Dhanauri, Kaithal

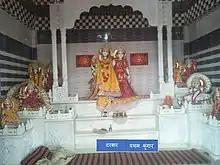
राधा कृष्ण

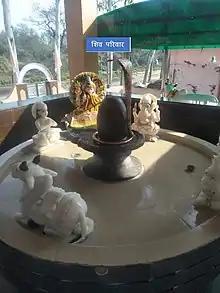
शिव परिवार

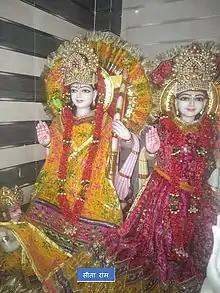
सीता राम

"Shree Krishan Mandir" is situated in “Gaushala” its construction started in 2016, which was completed in February 2019, and dedicated to "Adrash Gausala and Gorakhsha Dal, Dhanauri".